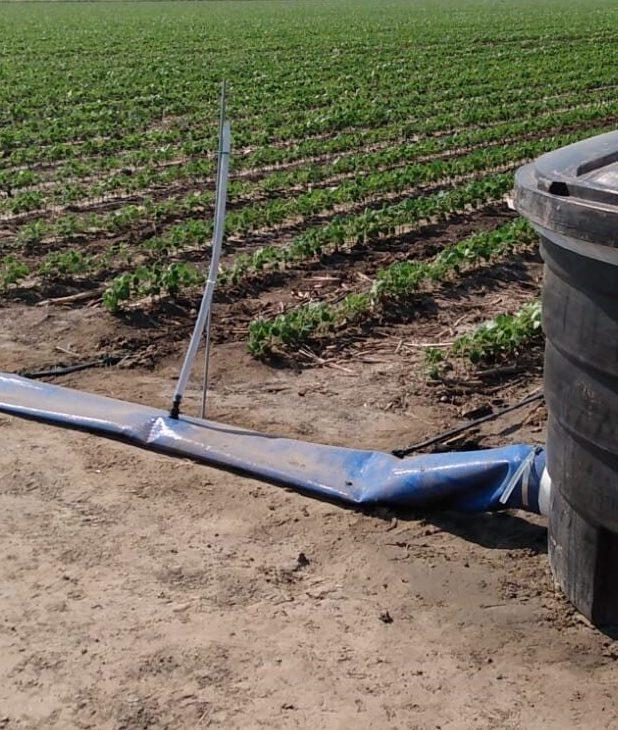
Shamba la mazao ambapo kuna mfumo wa umwagiliaji wa maji. Bomba kubwa la plastiki la buluu limetoka kwenye tanki jeusi likiwa limetandazwa chini. Katikati ya bomba hilo, kuna mrija mdogo mrefu umesimama. Nyuma ya bomba kuna shamba lililopandwa mimea midogo ikiwa kwa mistari.